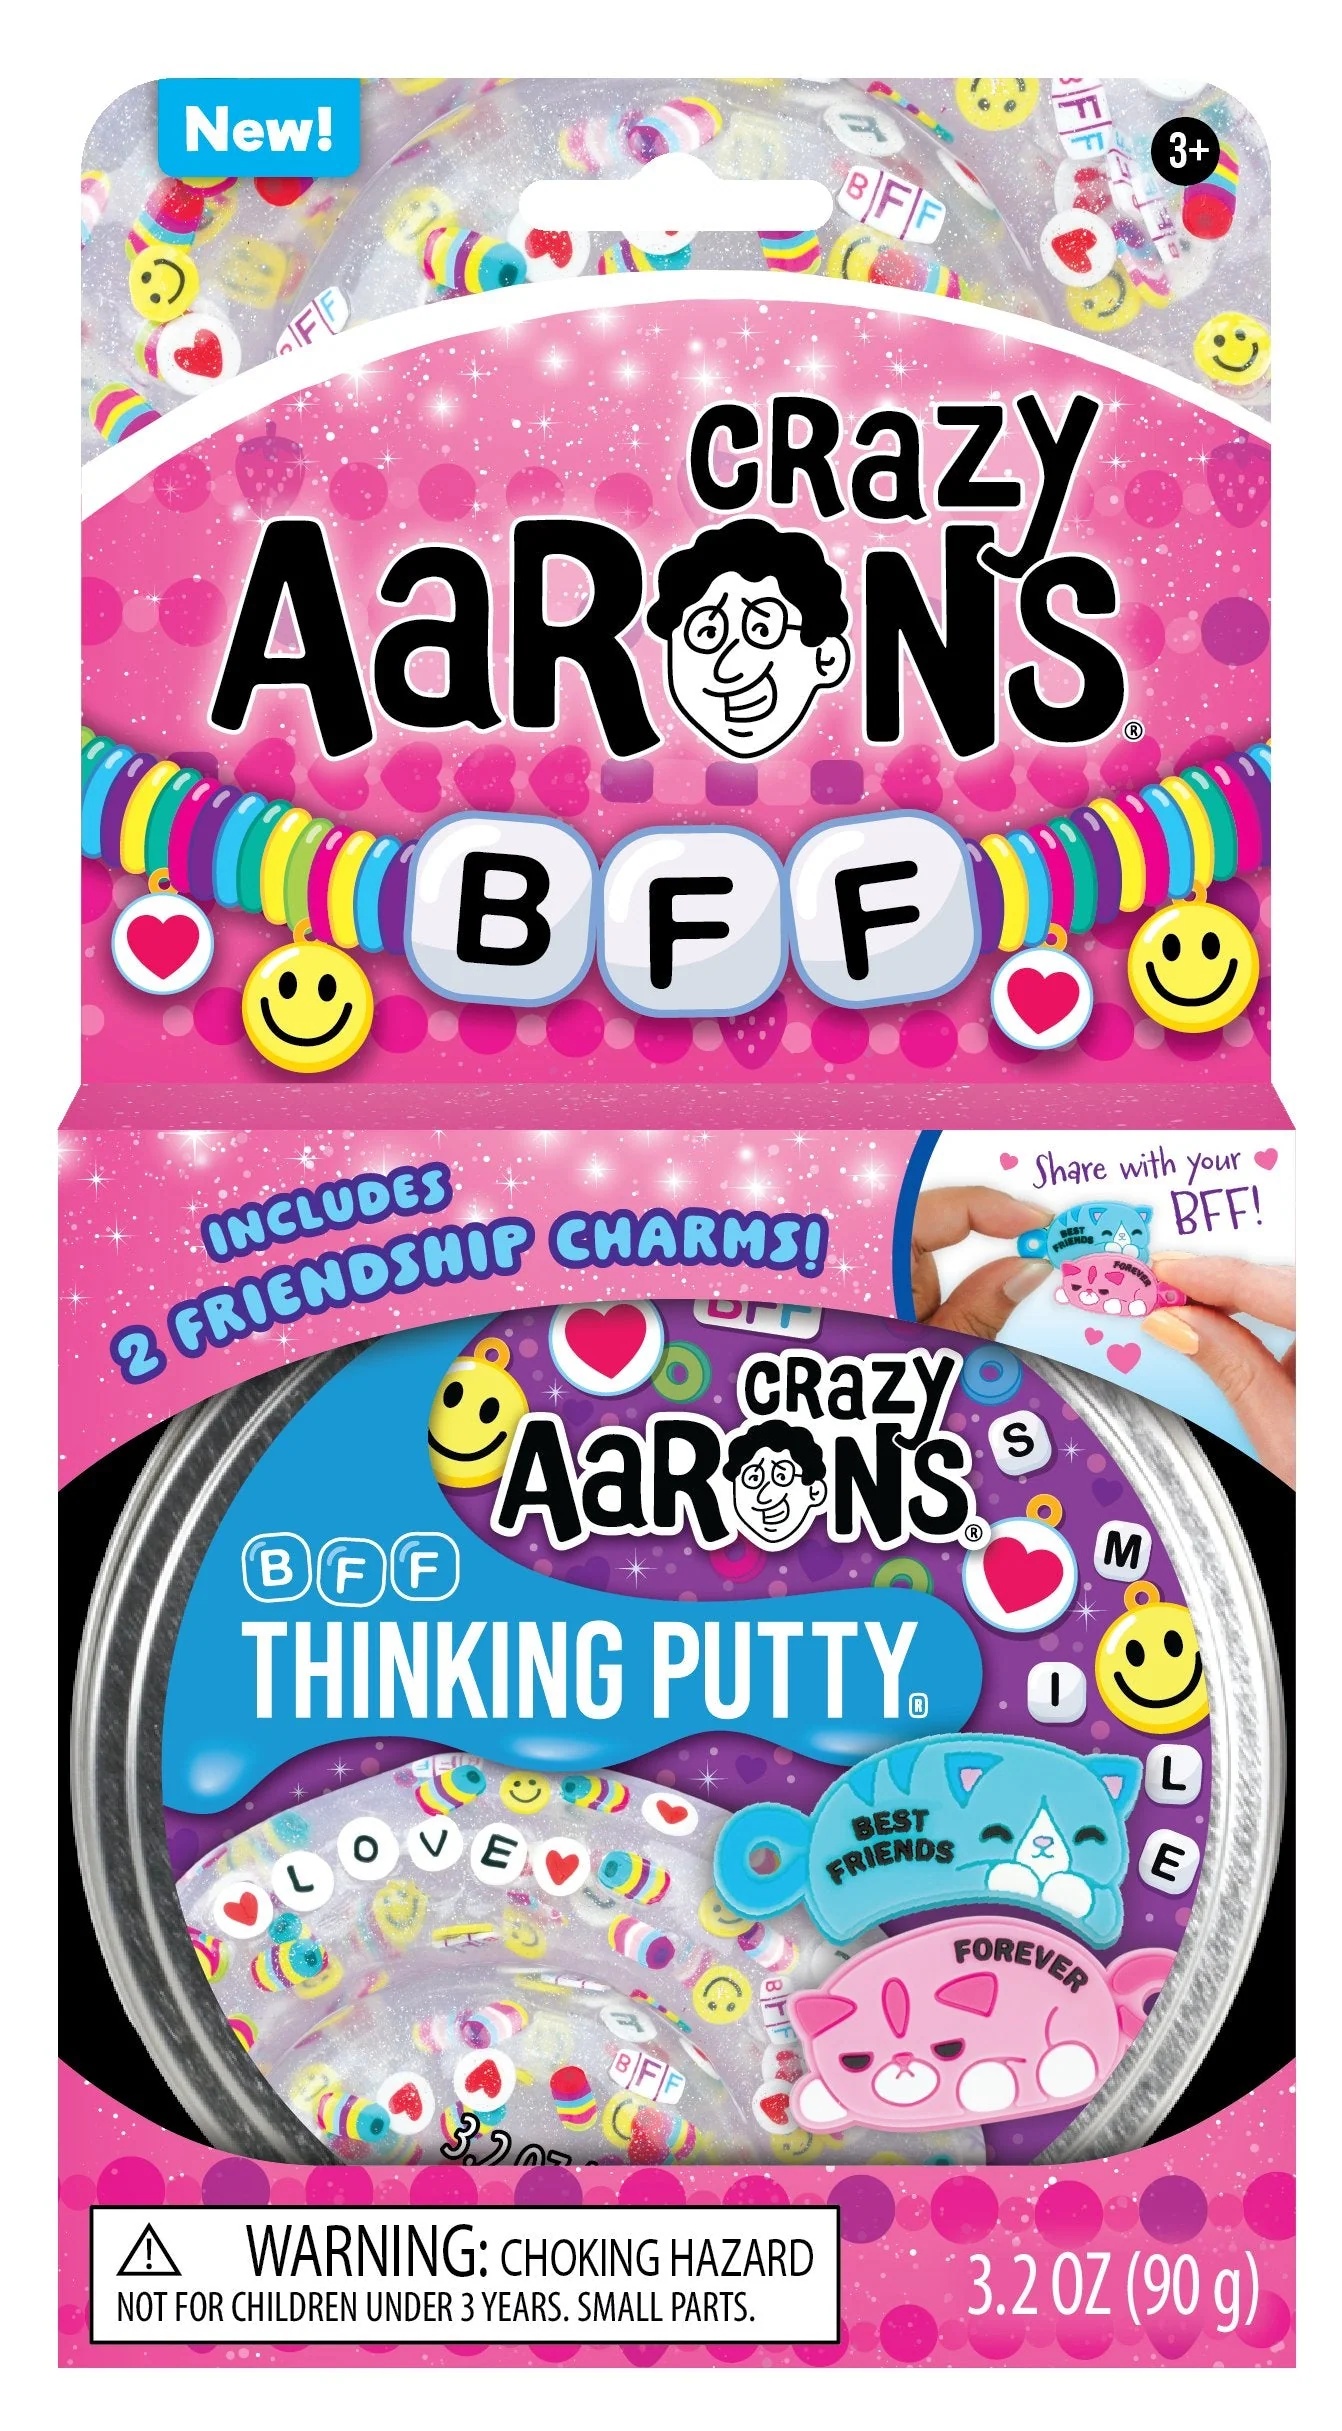
BFF Thinking Putty
There is nothing better than spending time with your best friends forever! One of the best activities to do with your BFFs is make friendship bracelets! BFF Thinking Putty® is a clear, sparkly putty that includes two stackable BFF cat charms: one for you, and one for your bestie! Be sure to keep up with the latest fads! The Trendsetters Collection offers you an insight on what’s most popular in the quick-paced world around us. Whether you are a botanical bloomer, boba tea obsessed, or a BFF lover, you are sure to be mesmerized by the new and stylish collection from Crazy Aaron’s! Thinking Putty® helps build hand and finger strength through a fabulous tactile play experience with unique, unexpected properties and provides relaxing, yet stimulating interaction for anyone with sensory integration issues. Thinking Putty® is non-toxic, won't dry out, and won't leave a sticky or slippery residue on your fingers, so it's great for stretching, molding, bouncing, tearing, popping and playing by kids and adults alike.
Brand: Crazy Aaron Enterprises
Category: Toys & Games > Toys > Art & Drawing Toys > Play Dough & Putty > Slime & Putty Toys